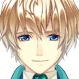
Portrait style: Anime Portrait